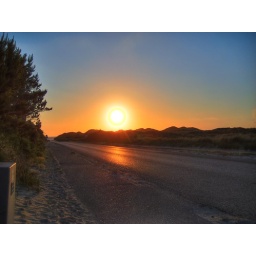
Sunset above a road to the beach